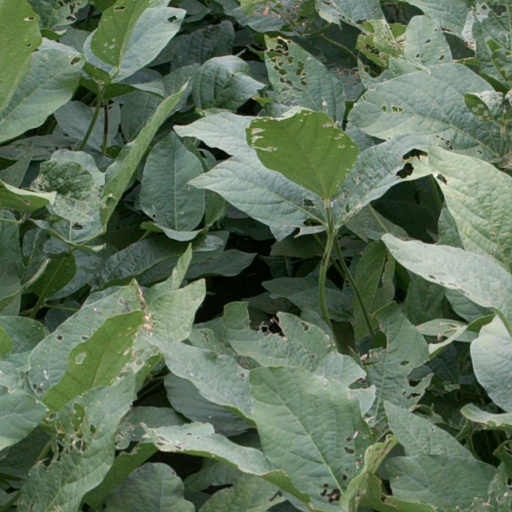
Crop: soybean